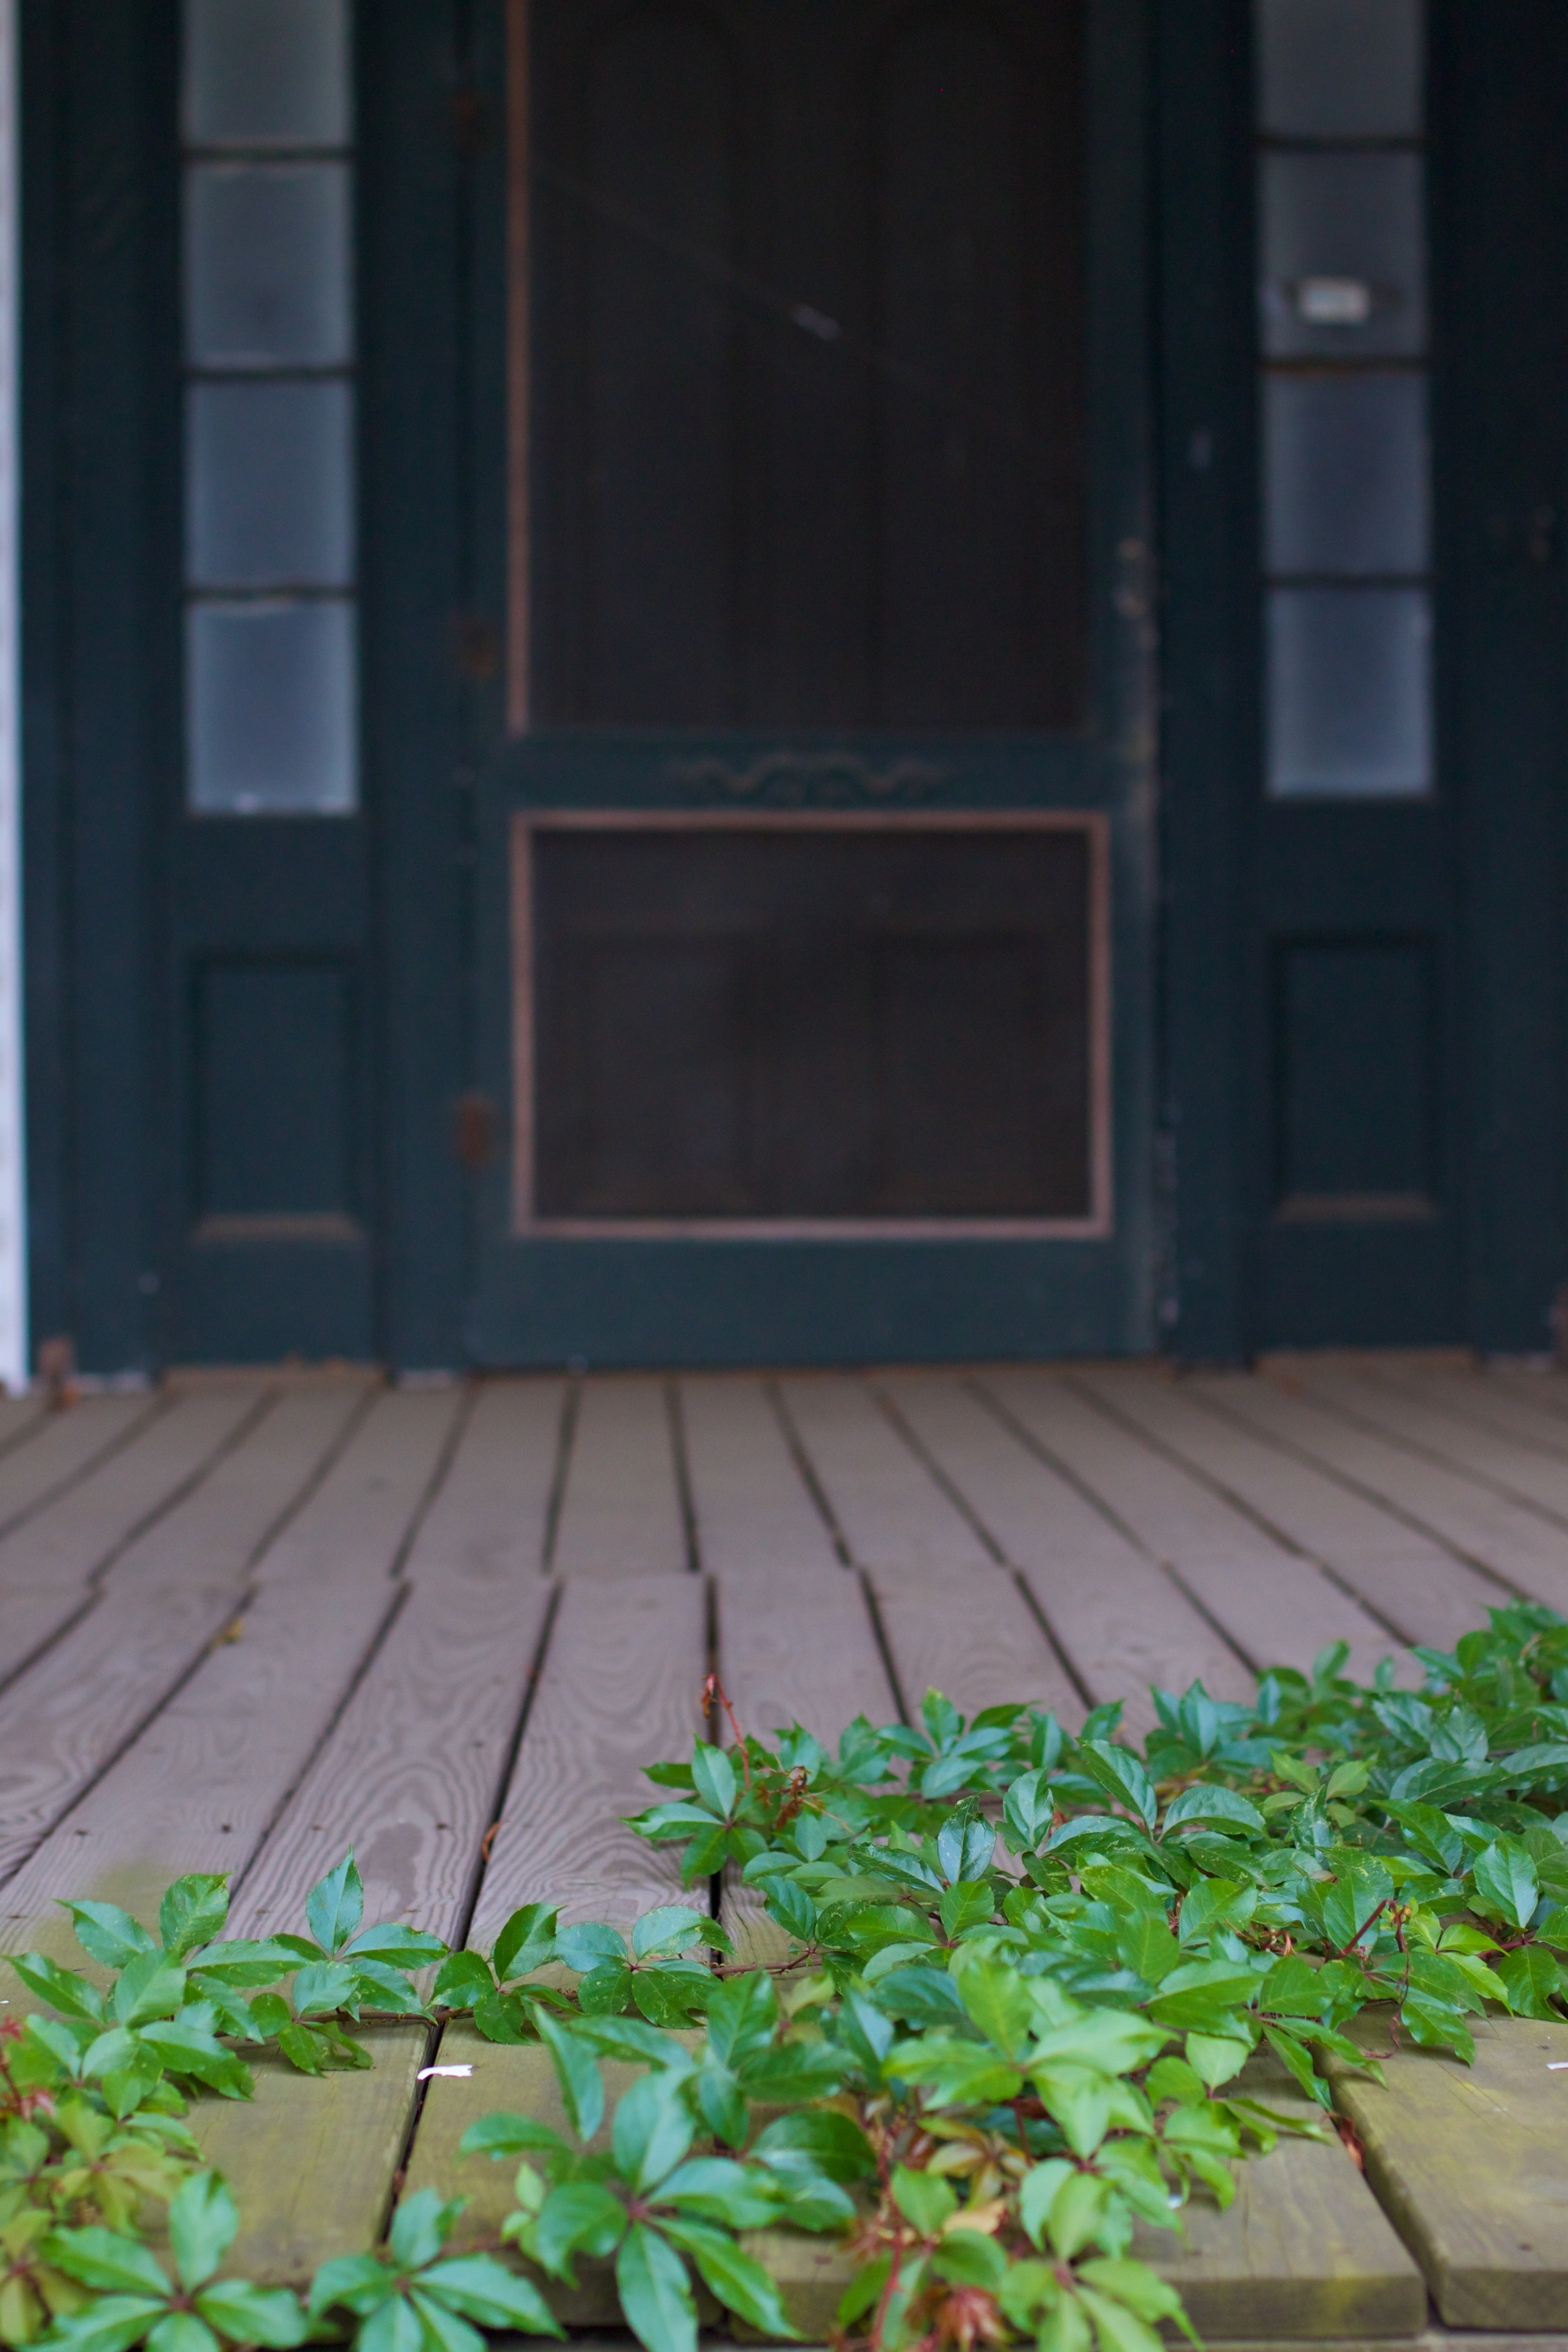
lawn, window, home, facade, door, odyssey, outdoor structure